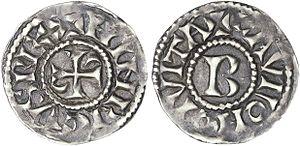
Henri Iᵉʳ est roi des Francs de 1031 à 1060.